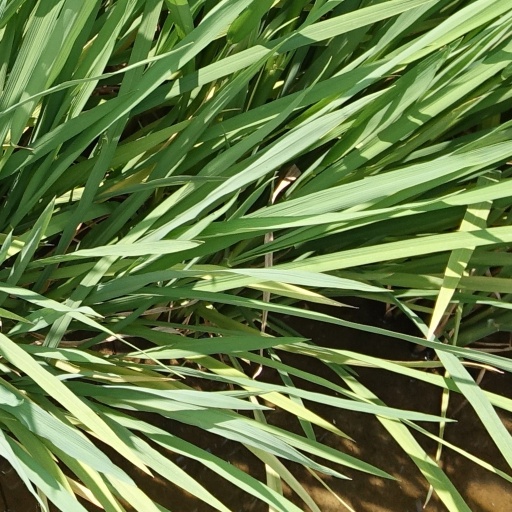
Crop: rice